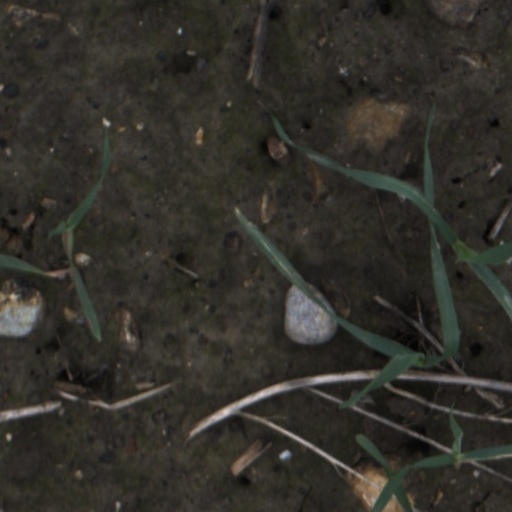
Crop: wheat